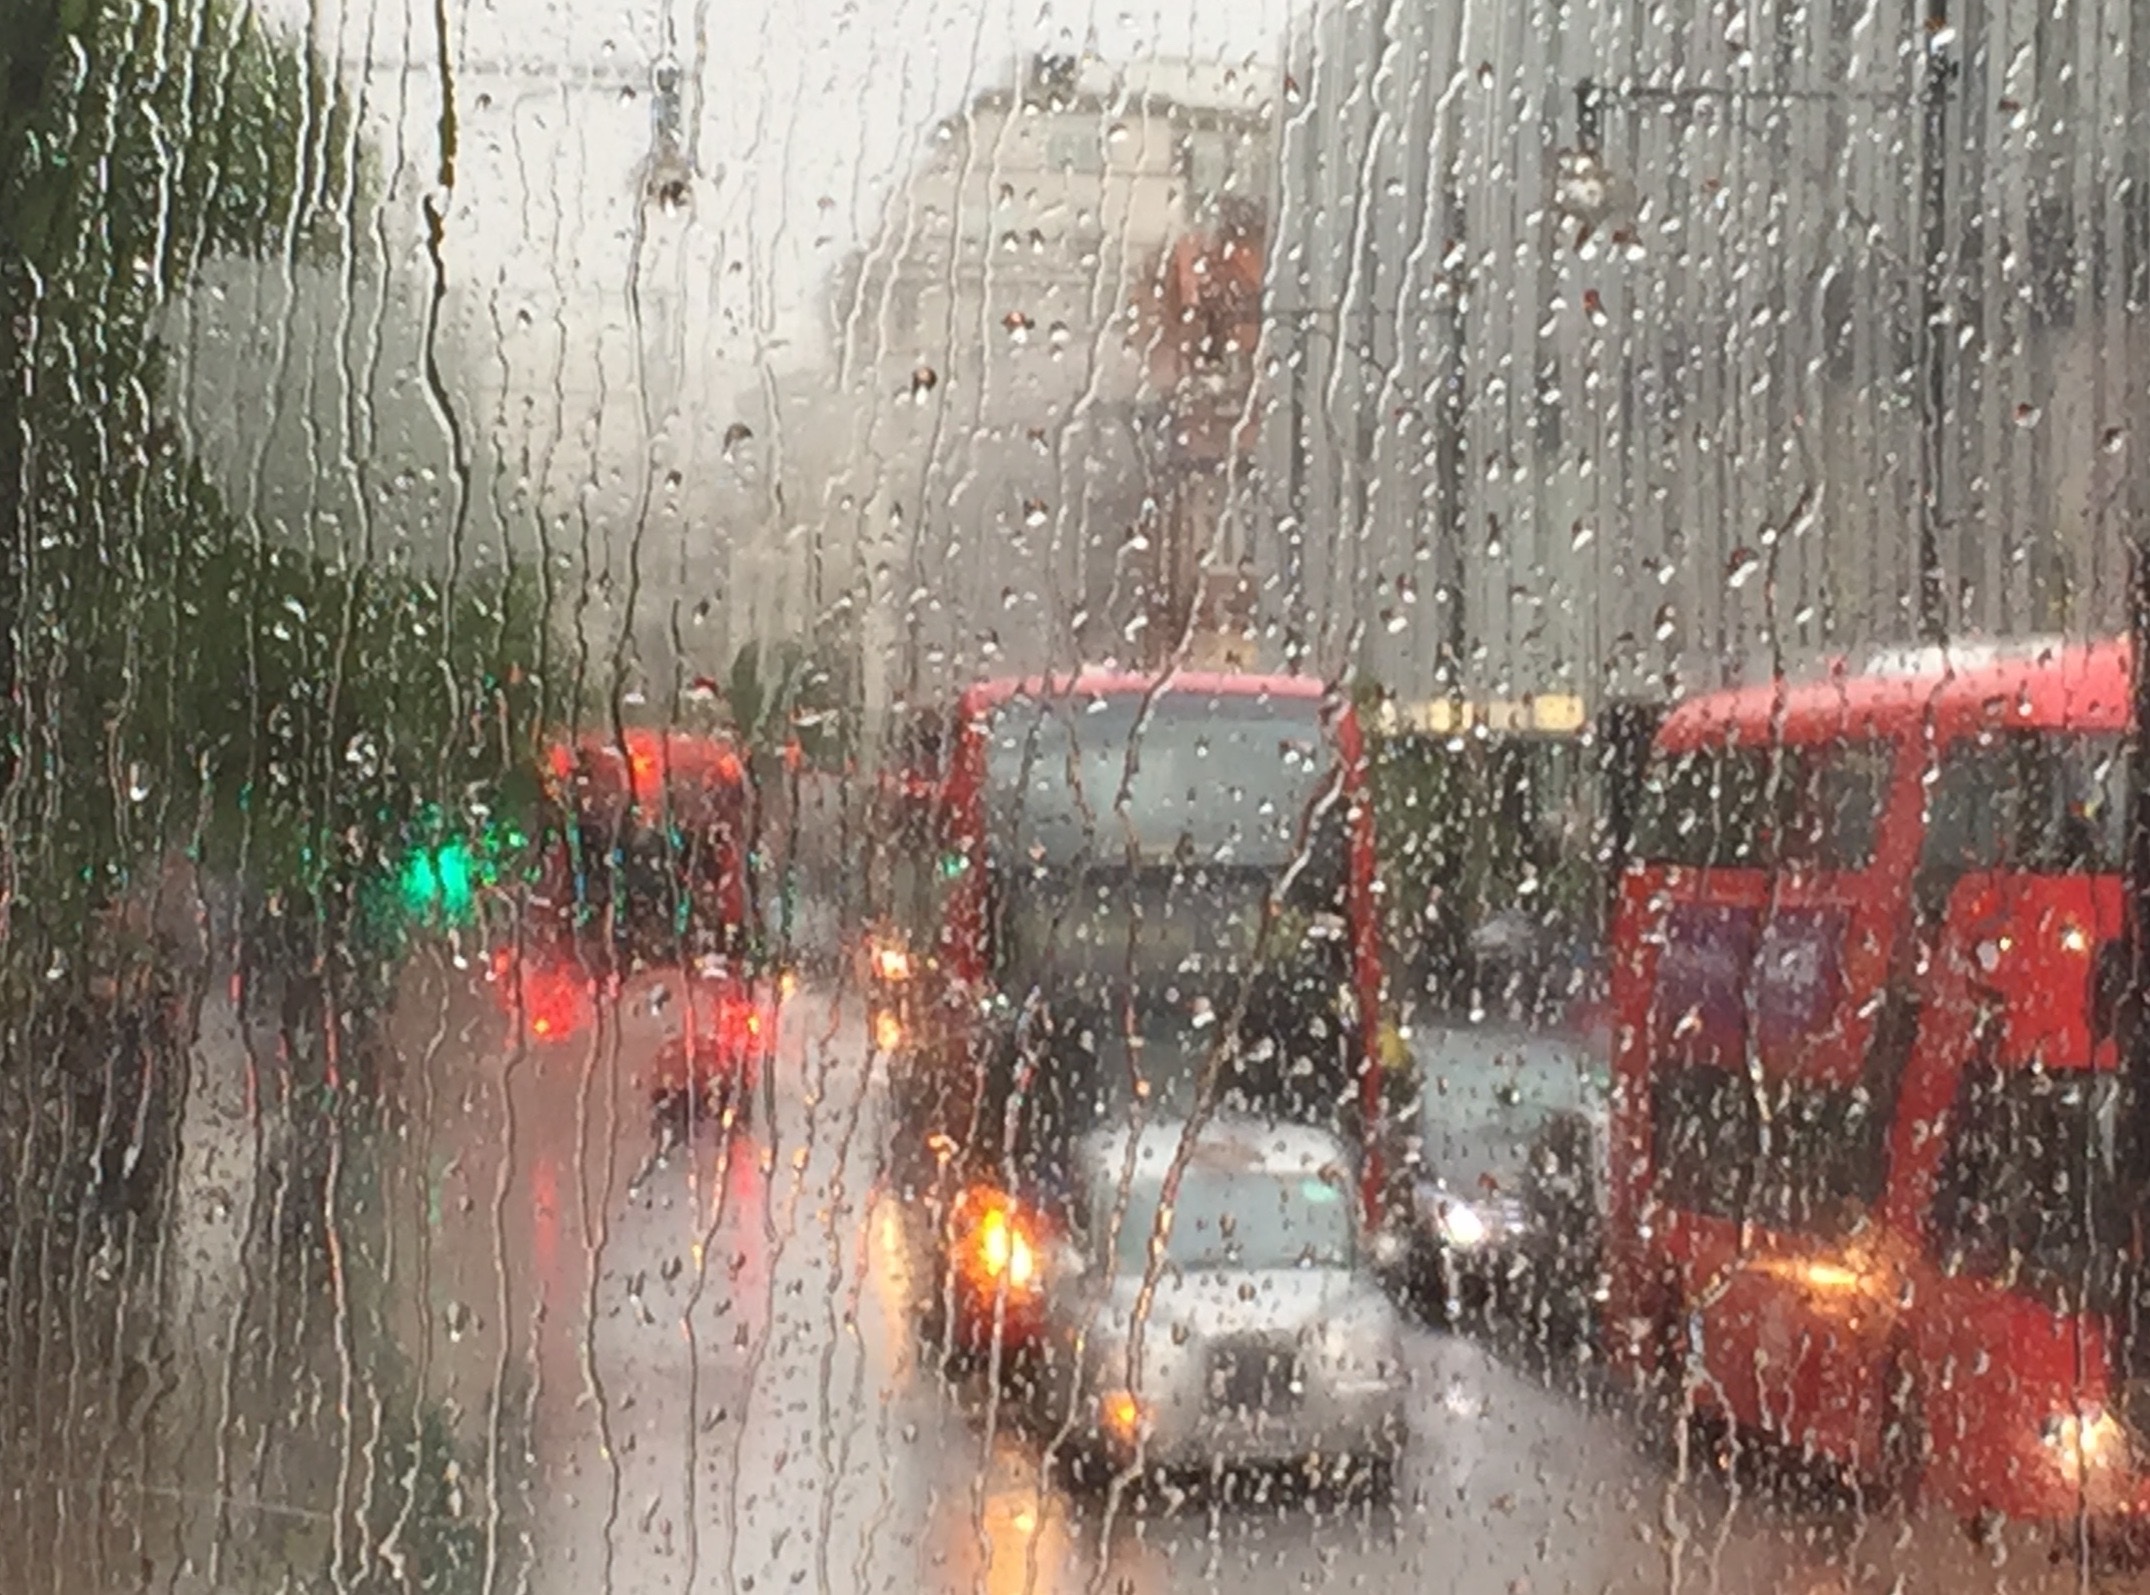
snow, rain, weather, freezing